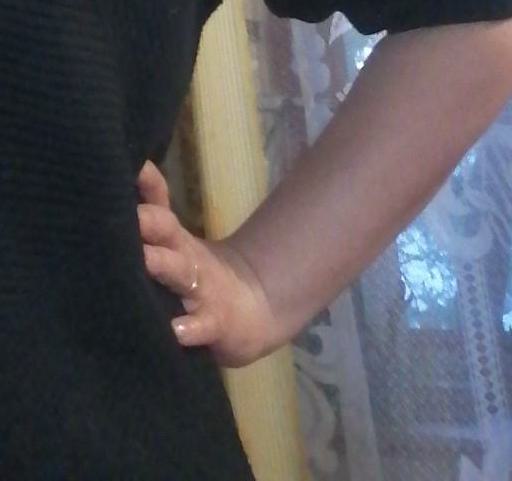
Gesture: no_gesture